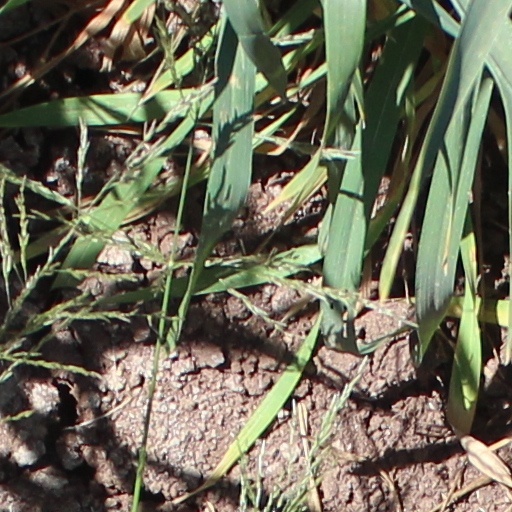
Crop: wheat